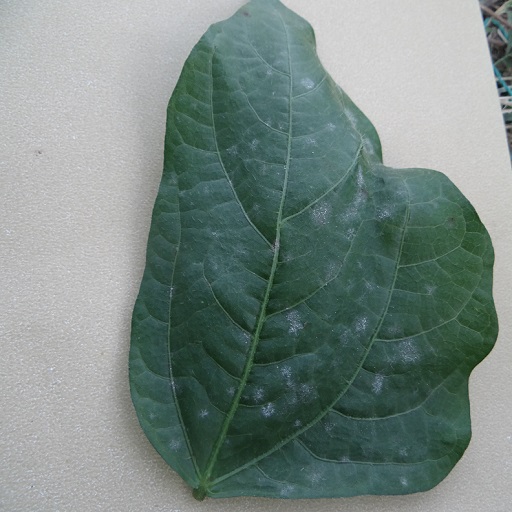
Label: Powdery Mildew